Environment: real
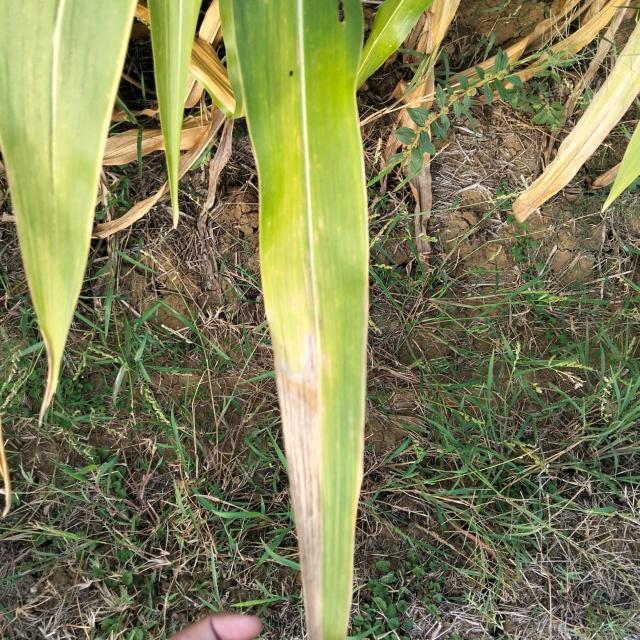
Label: potassium_deficiency